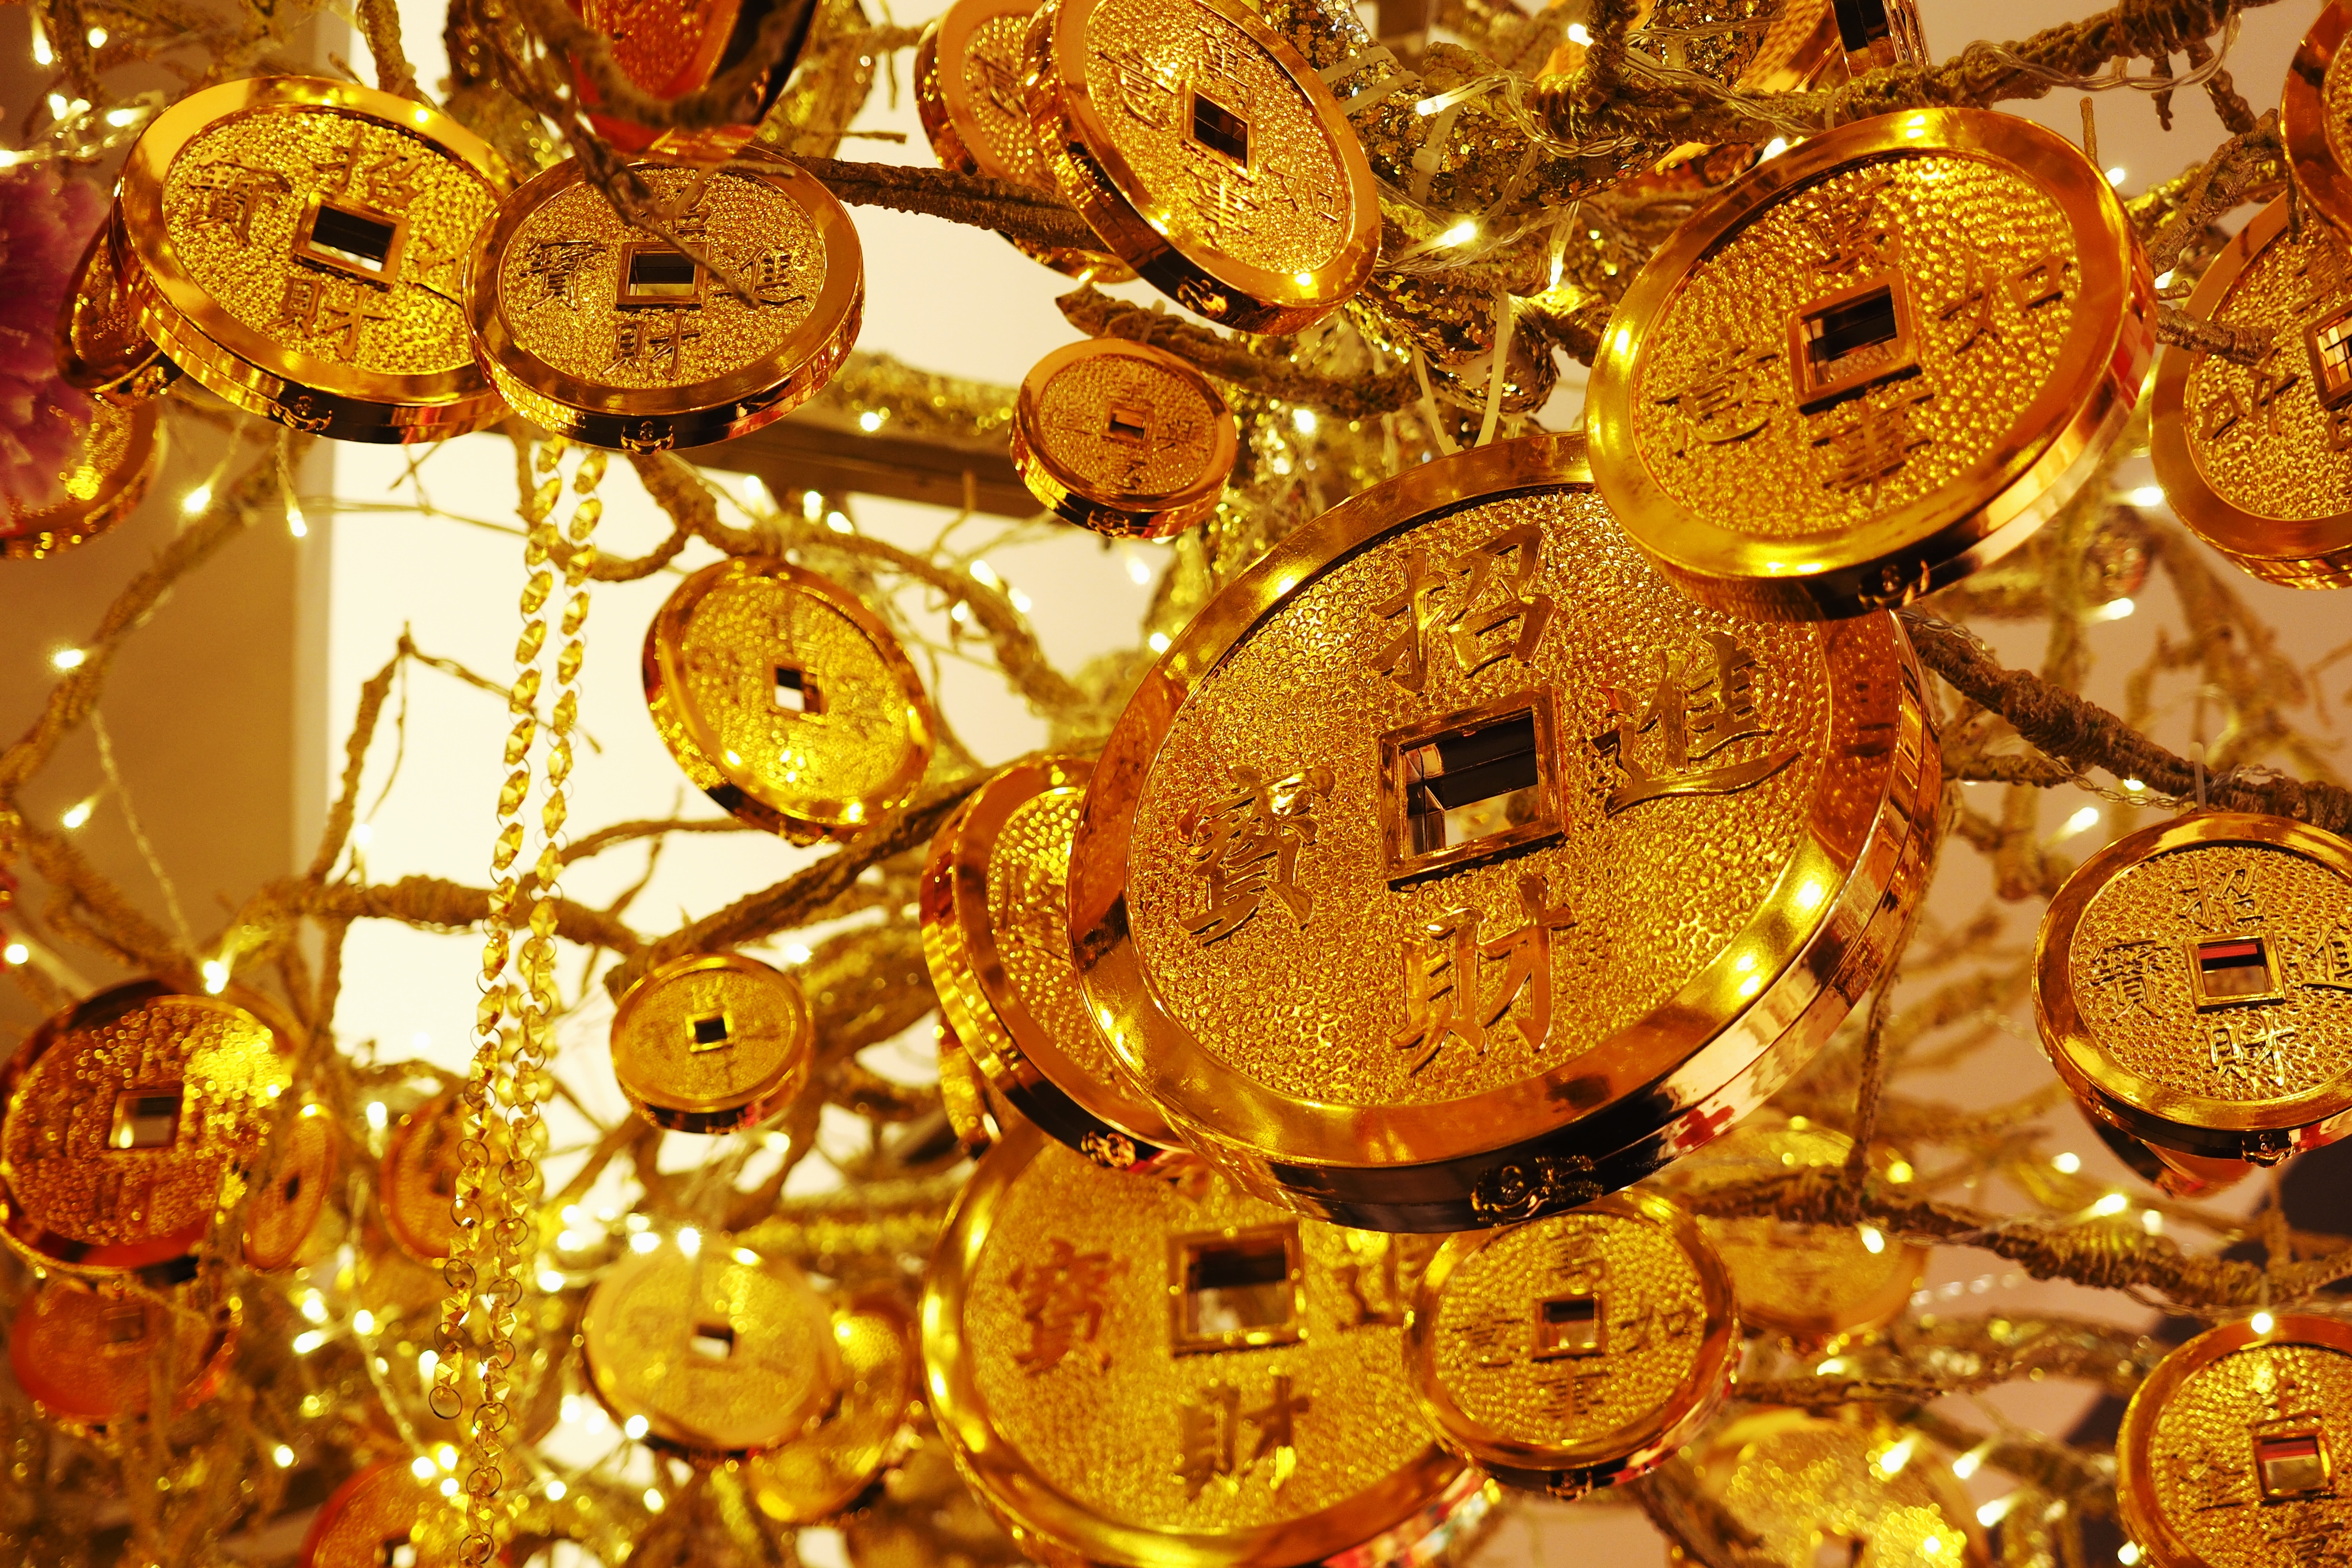
metal, christmas decoration, gold, singapore, omdem1, lunarnewyear